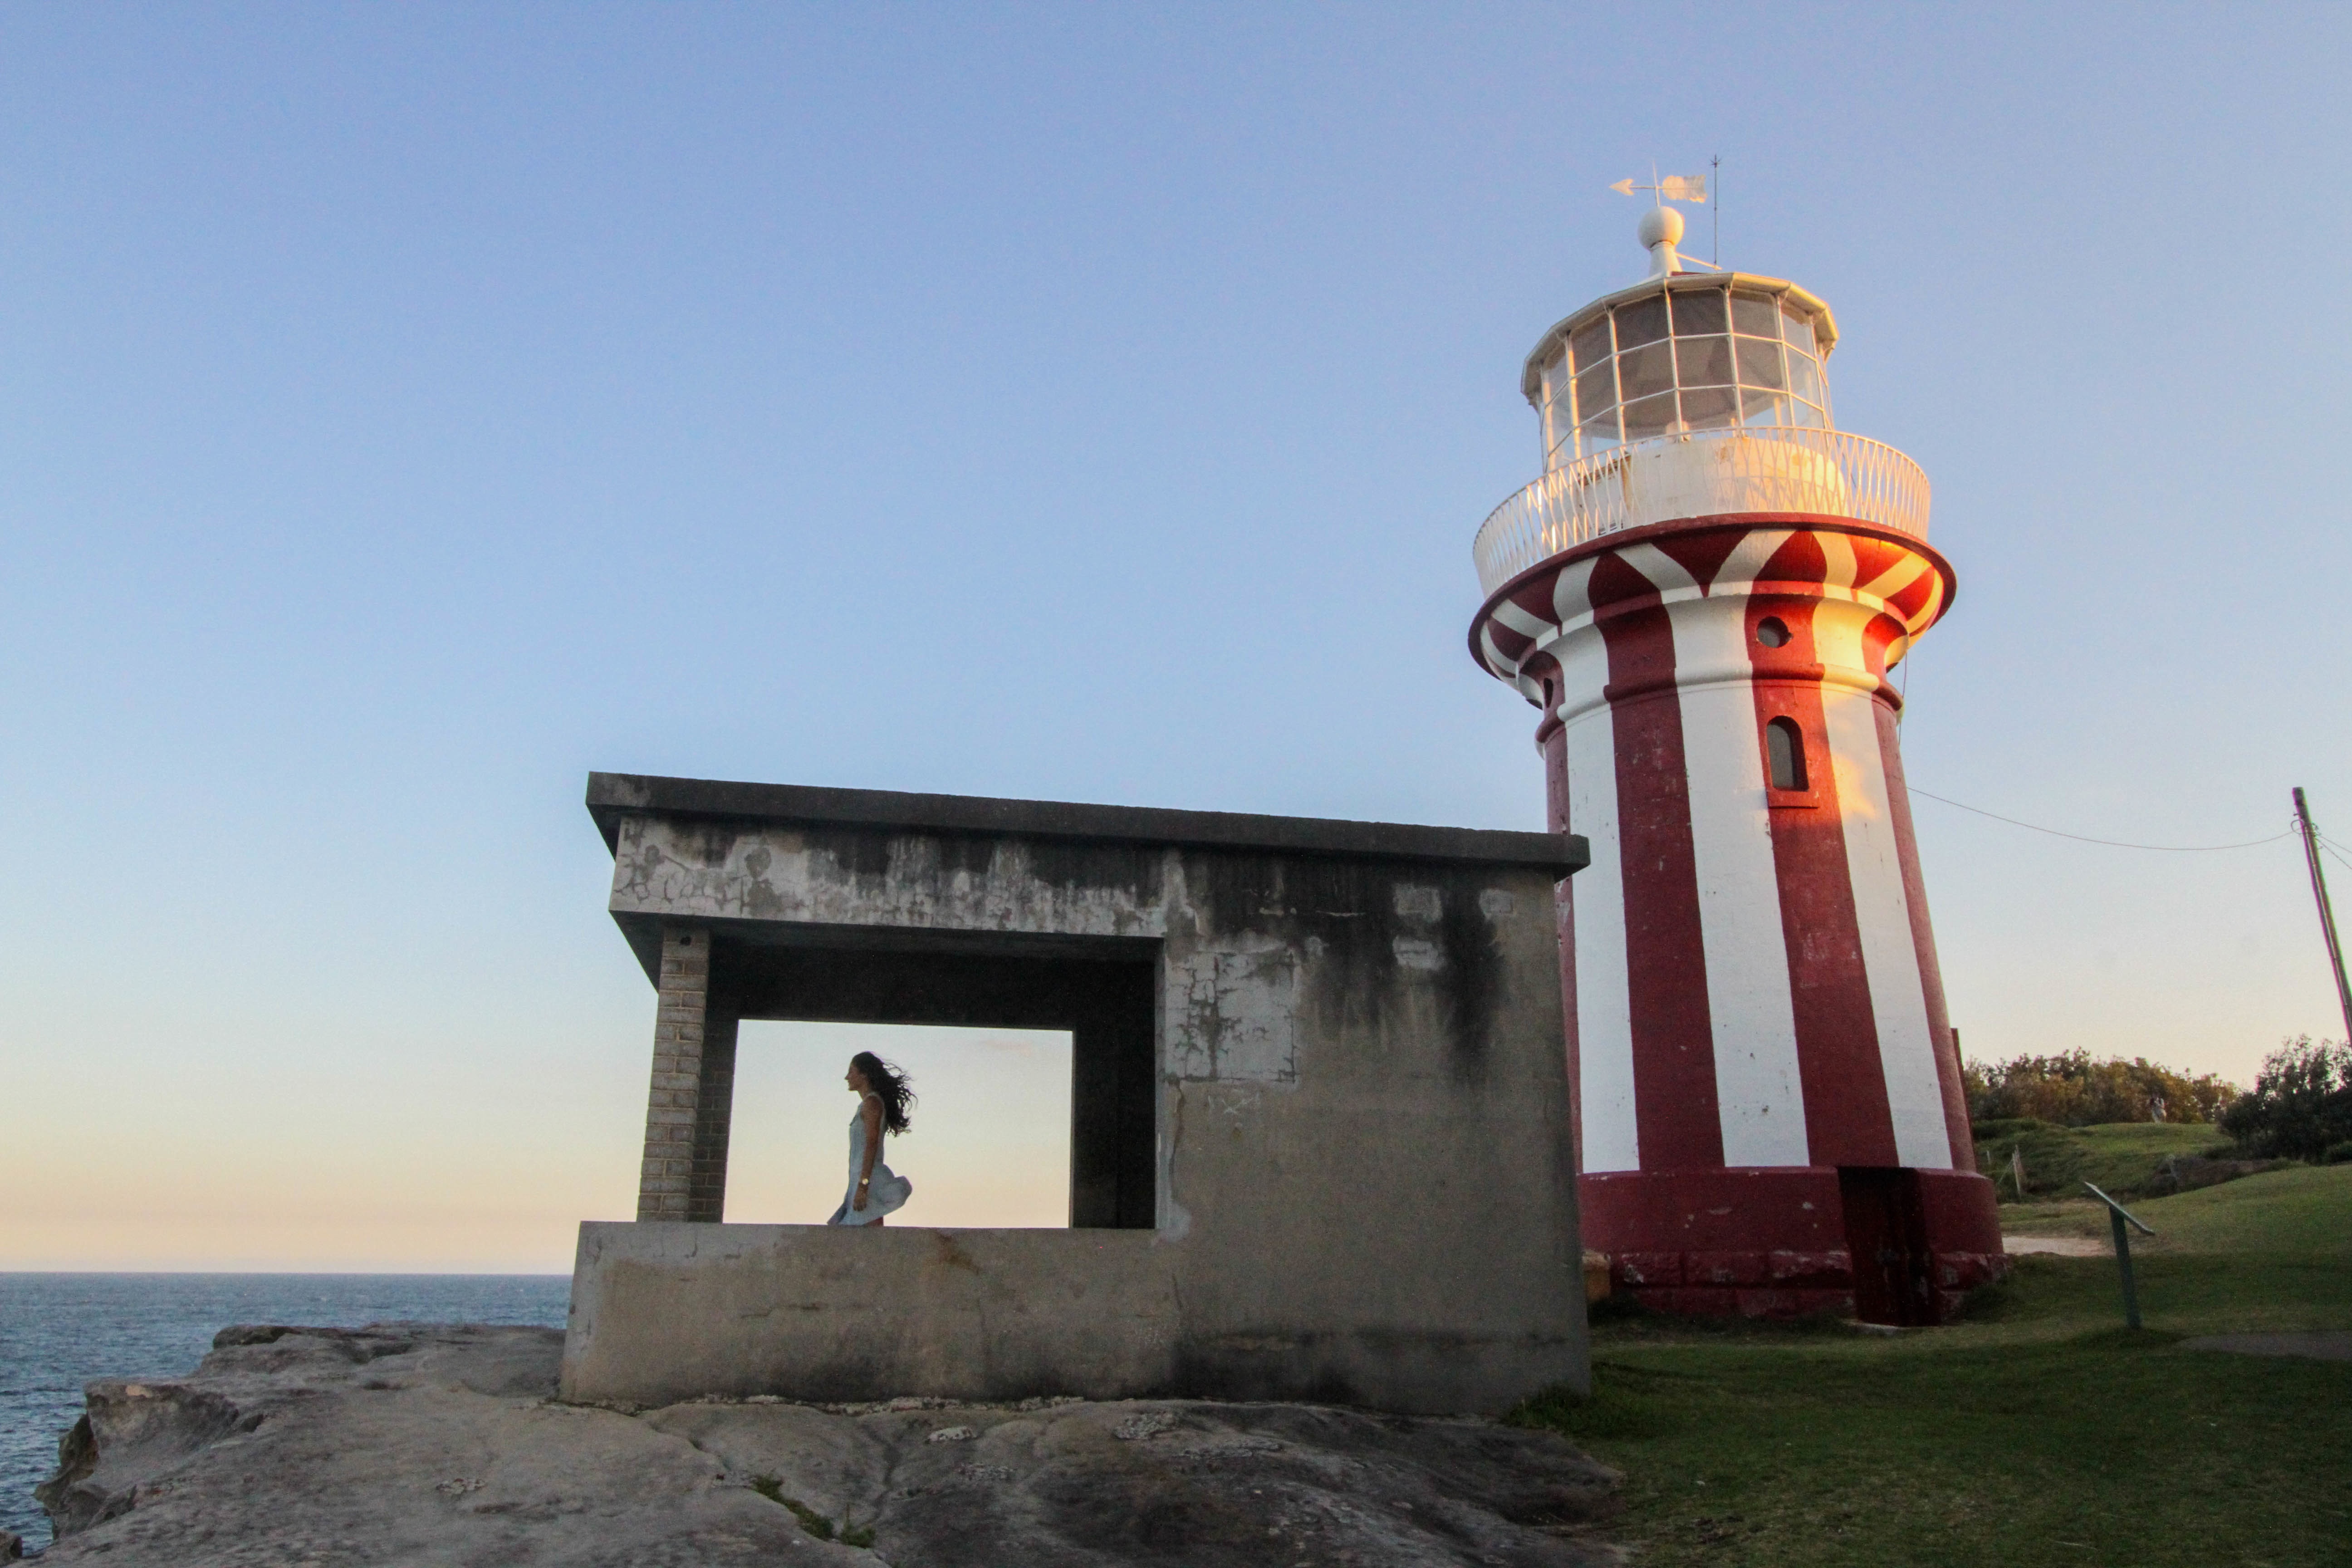
lighthouse, tower